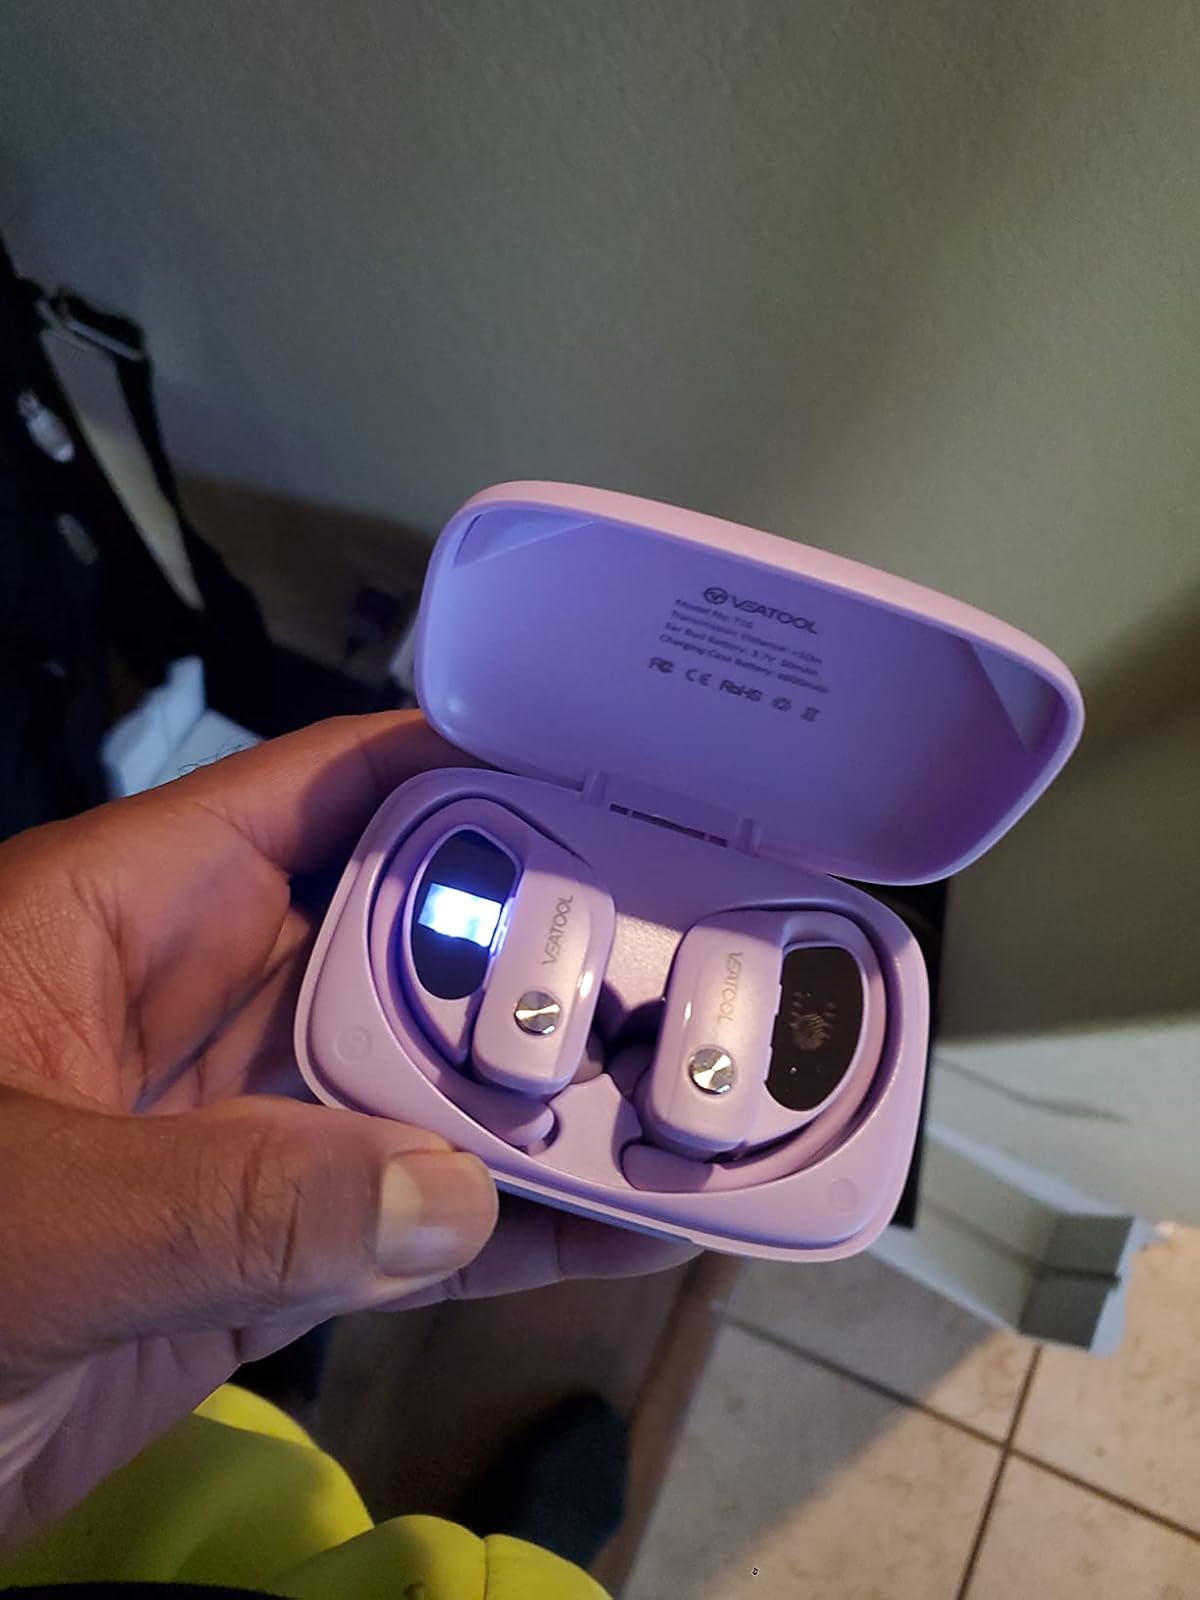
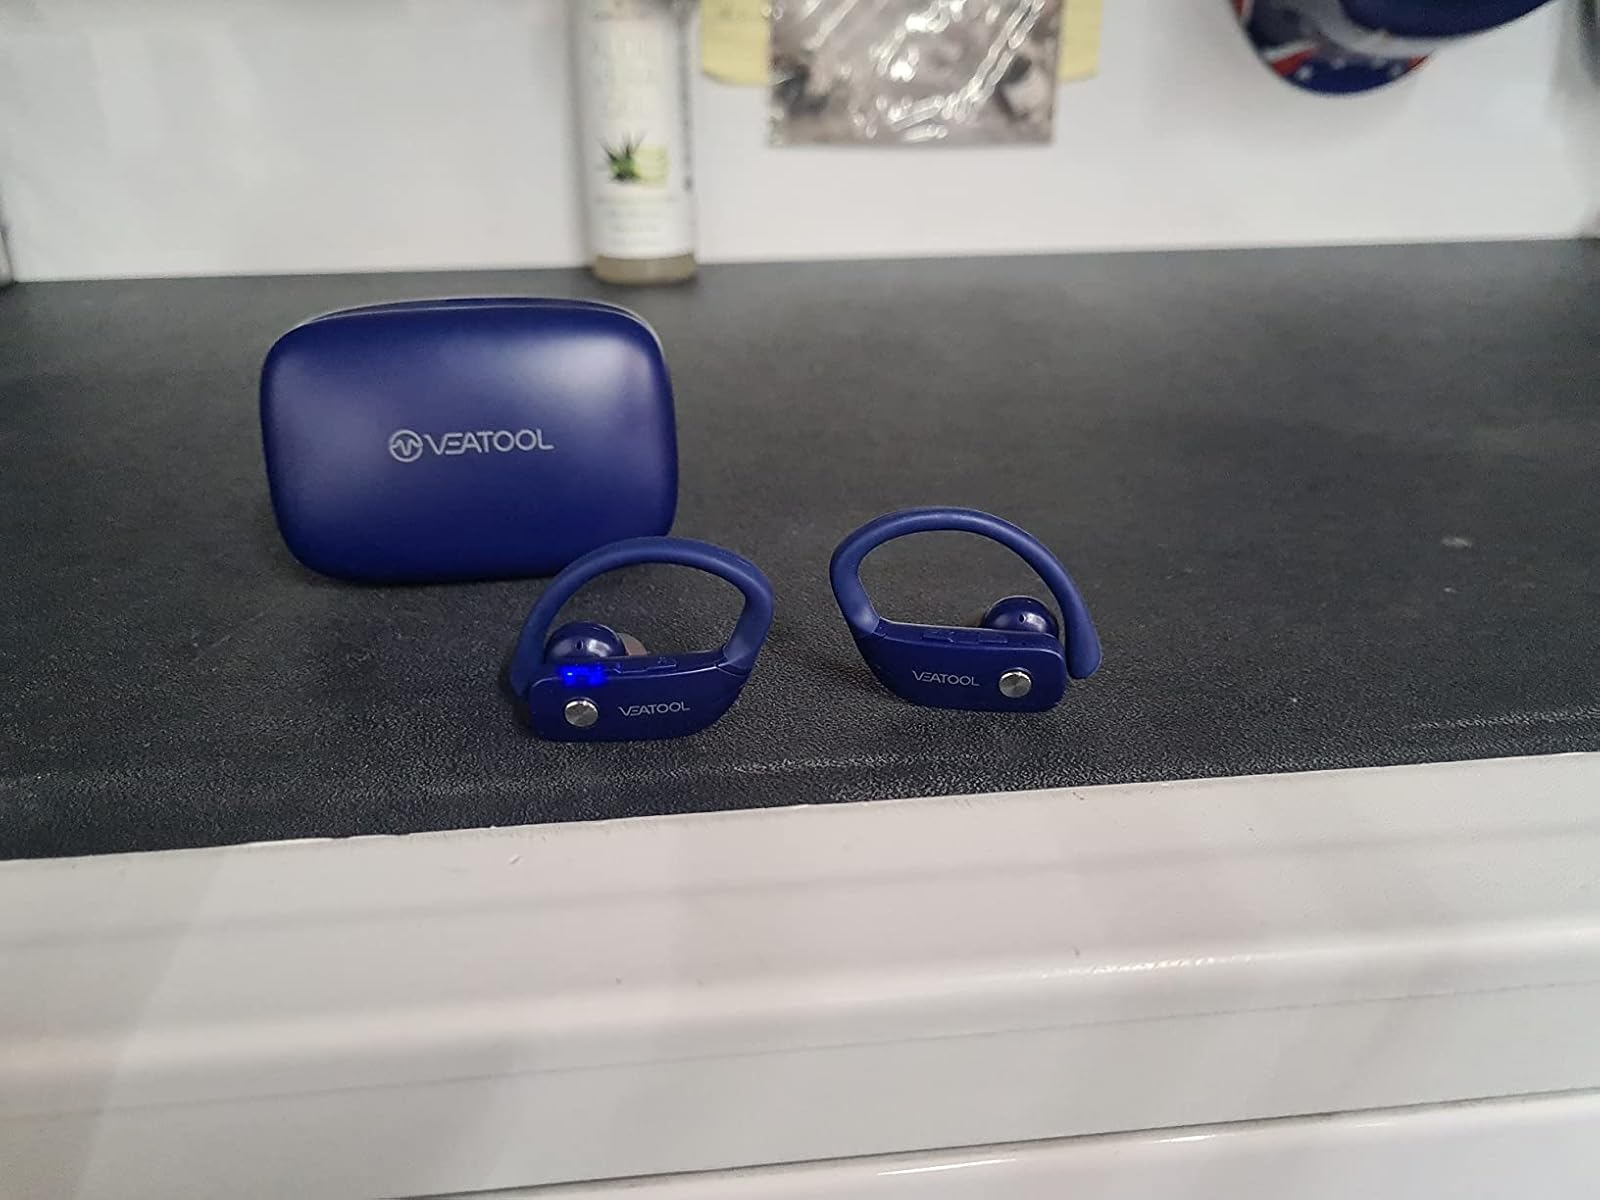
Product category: earbuds
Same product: no